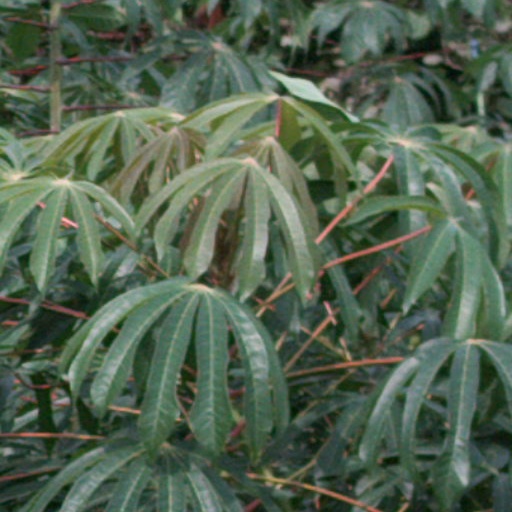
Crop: cassava